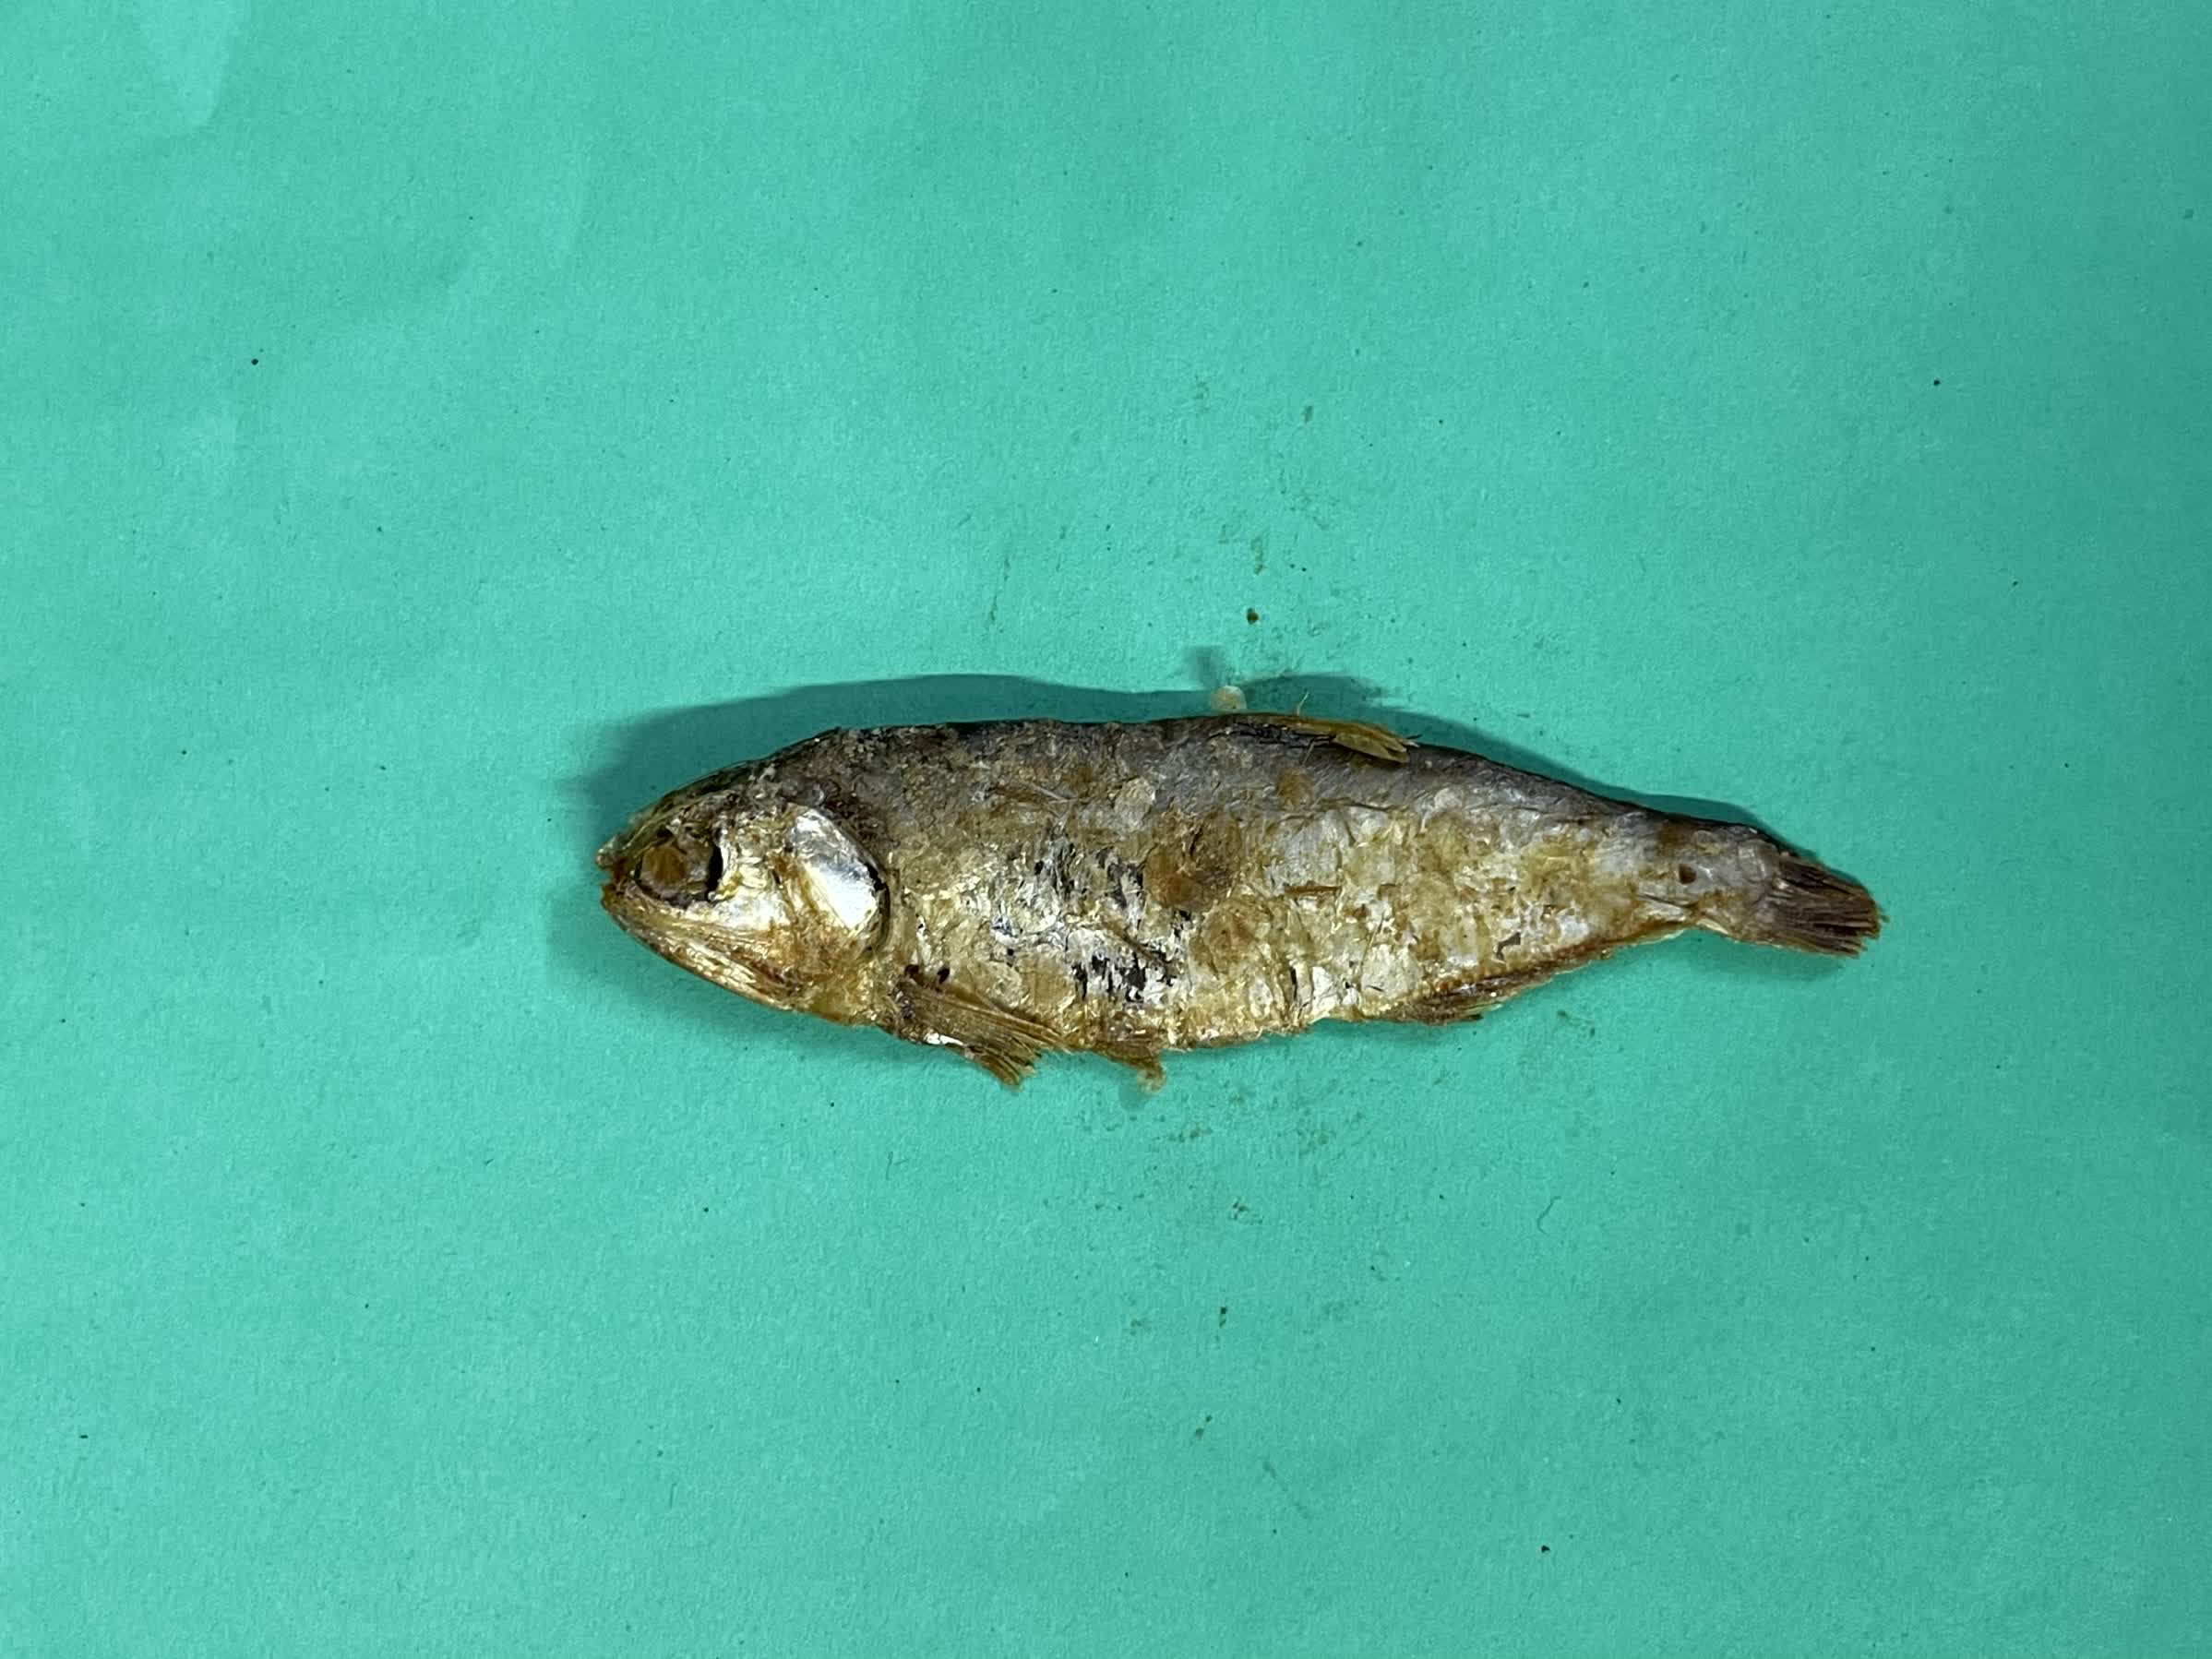
Species: Bashpata